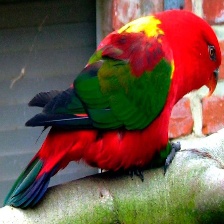
Species: CHATTERING LORY
Scientific name: LORIUS GARRULUS
ImageNet parent category: lorikeet